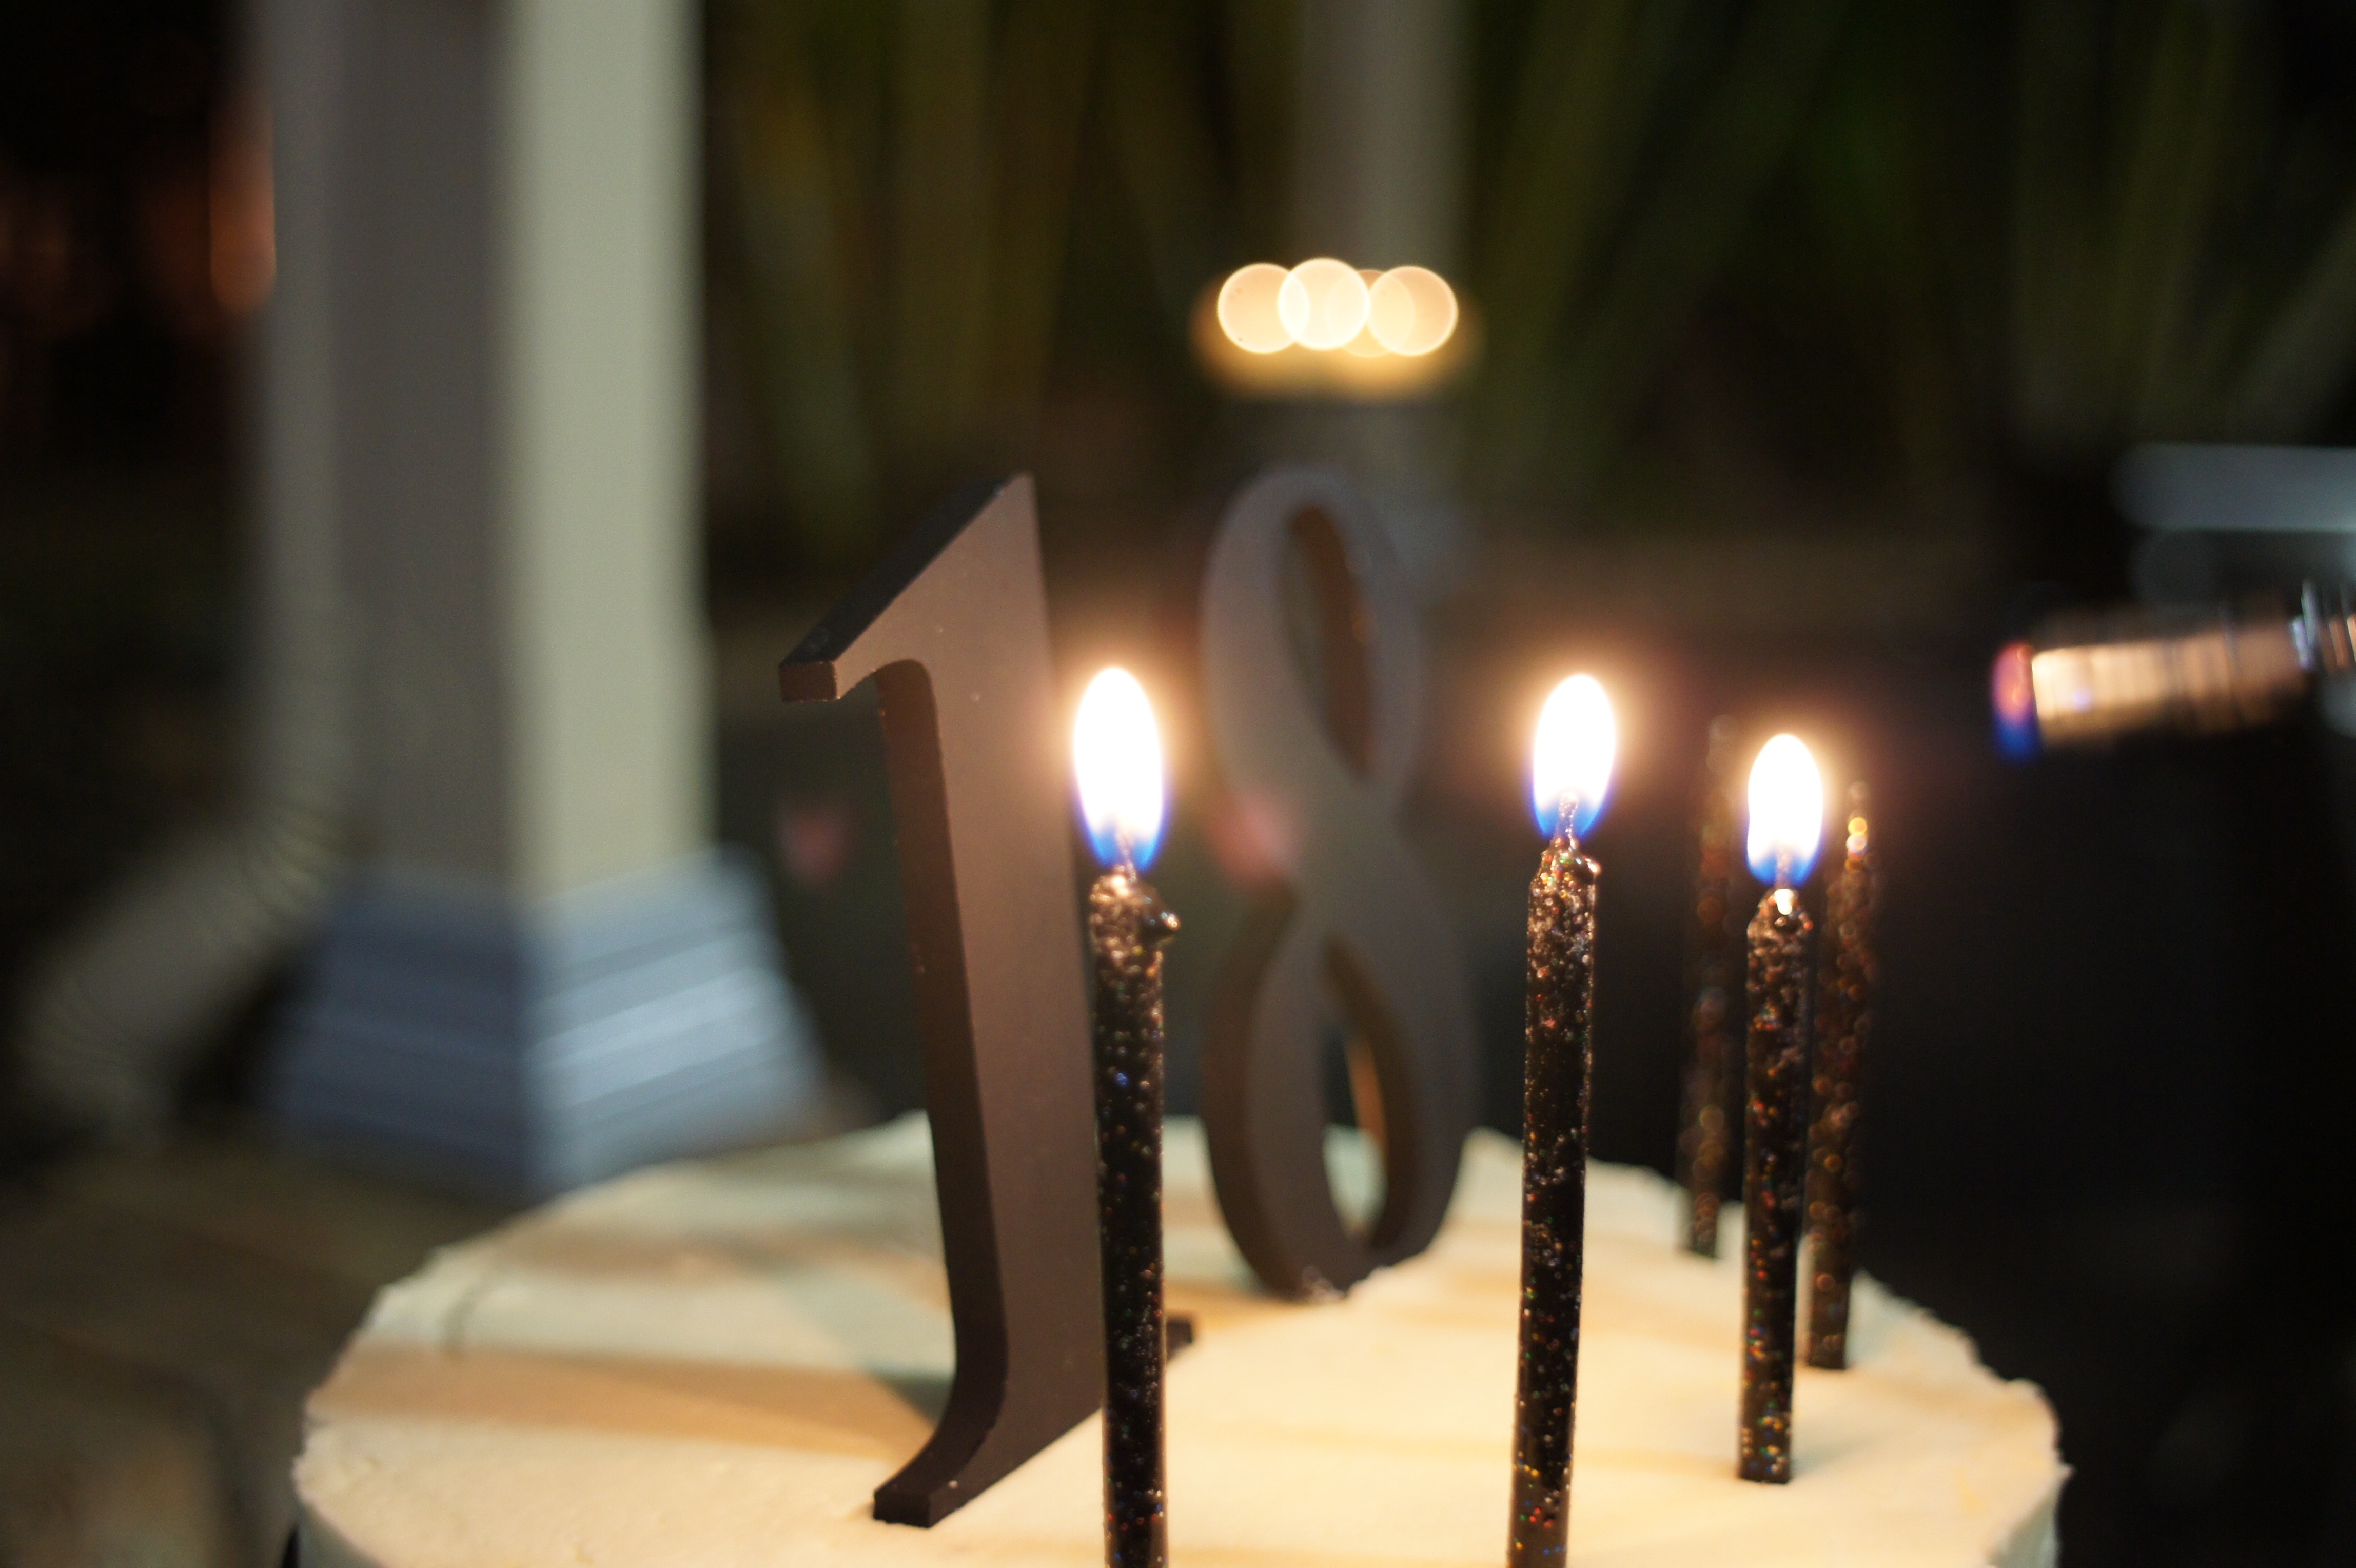
light, candle, lighting